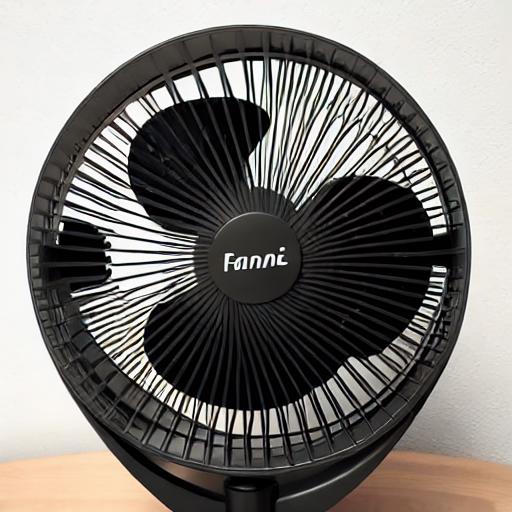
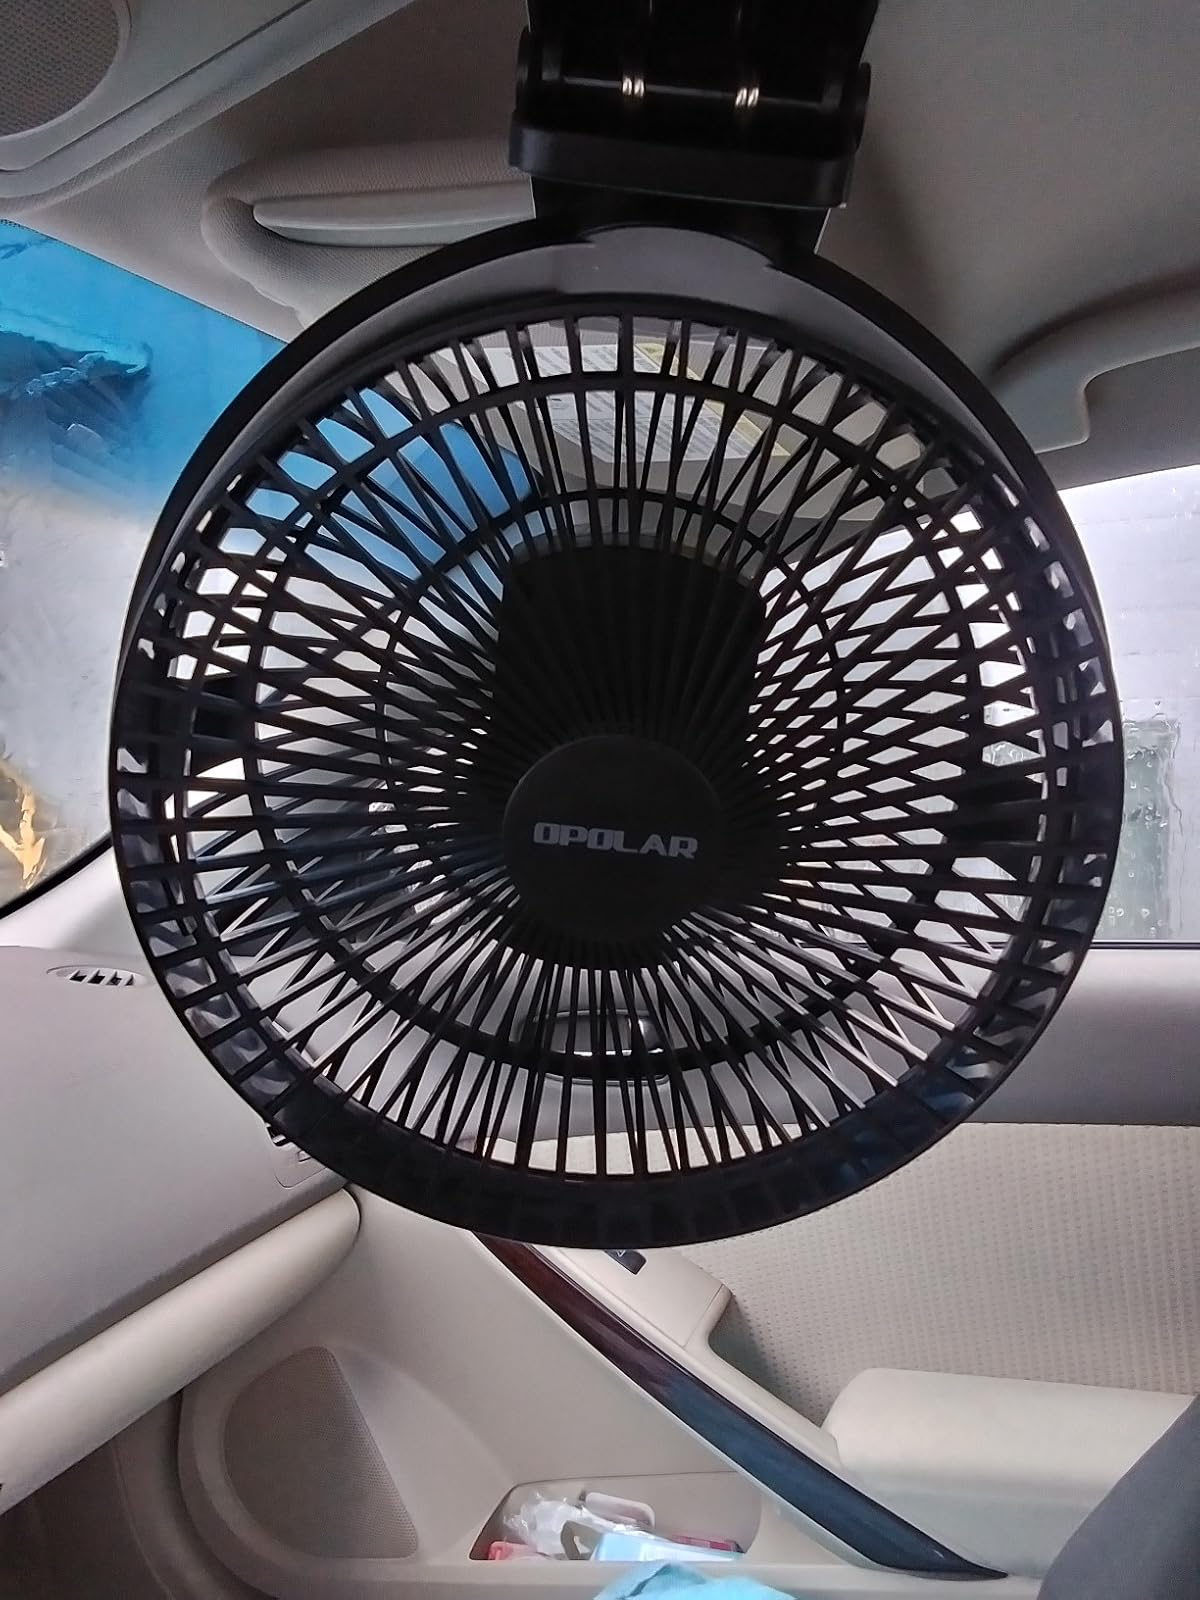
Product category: fan
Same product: no